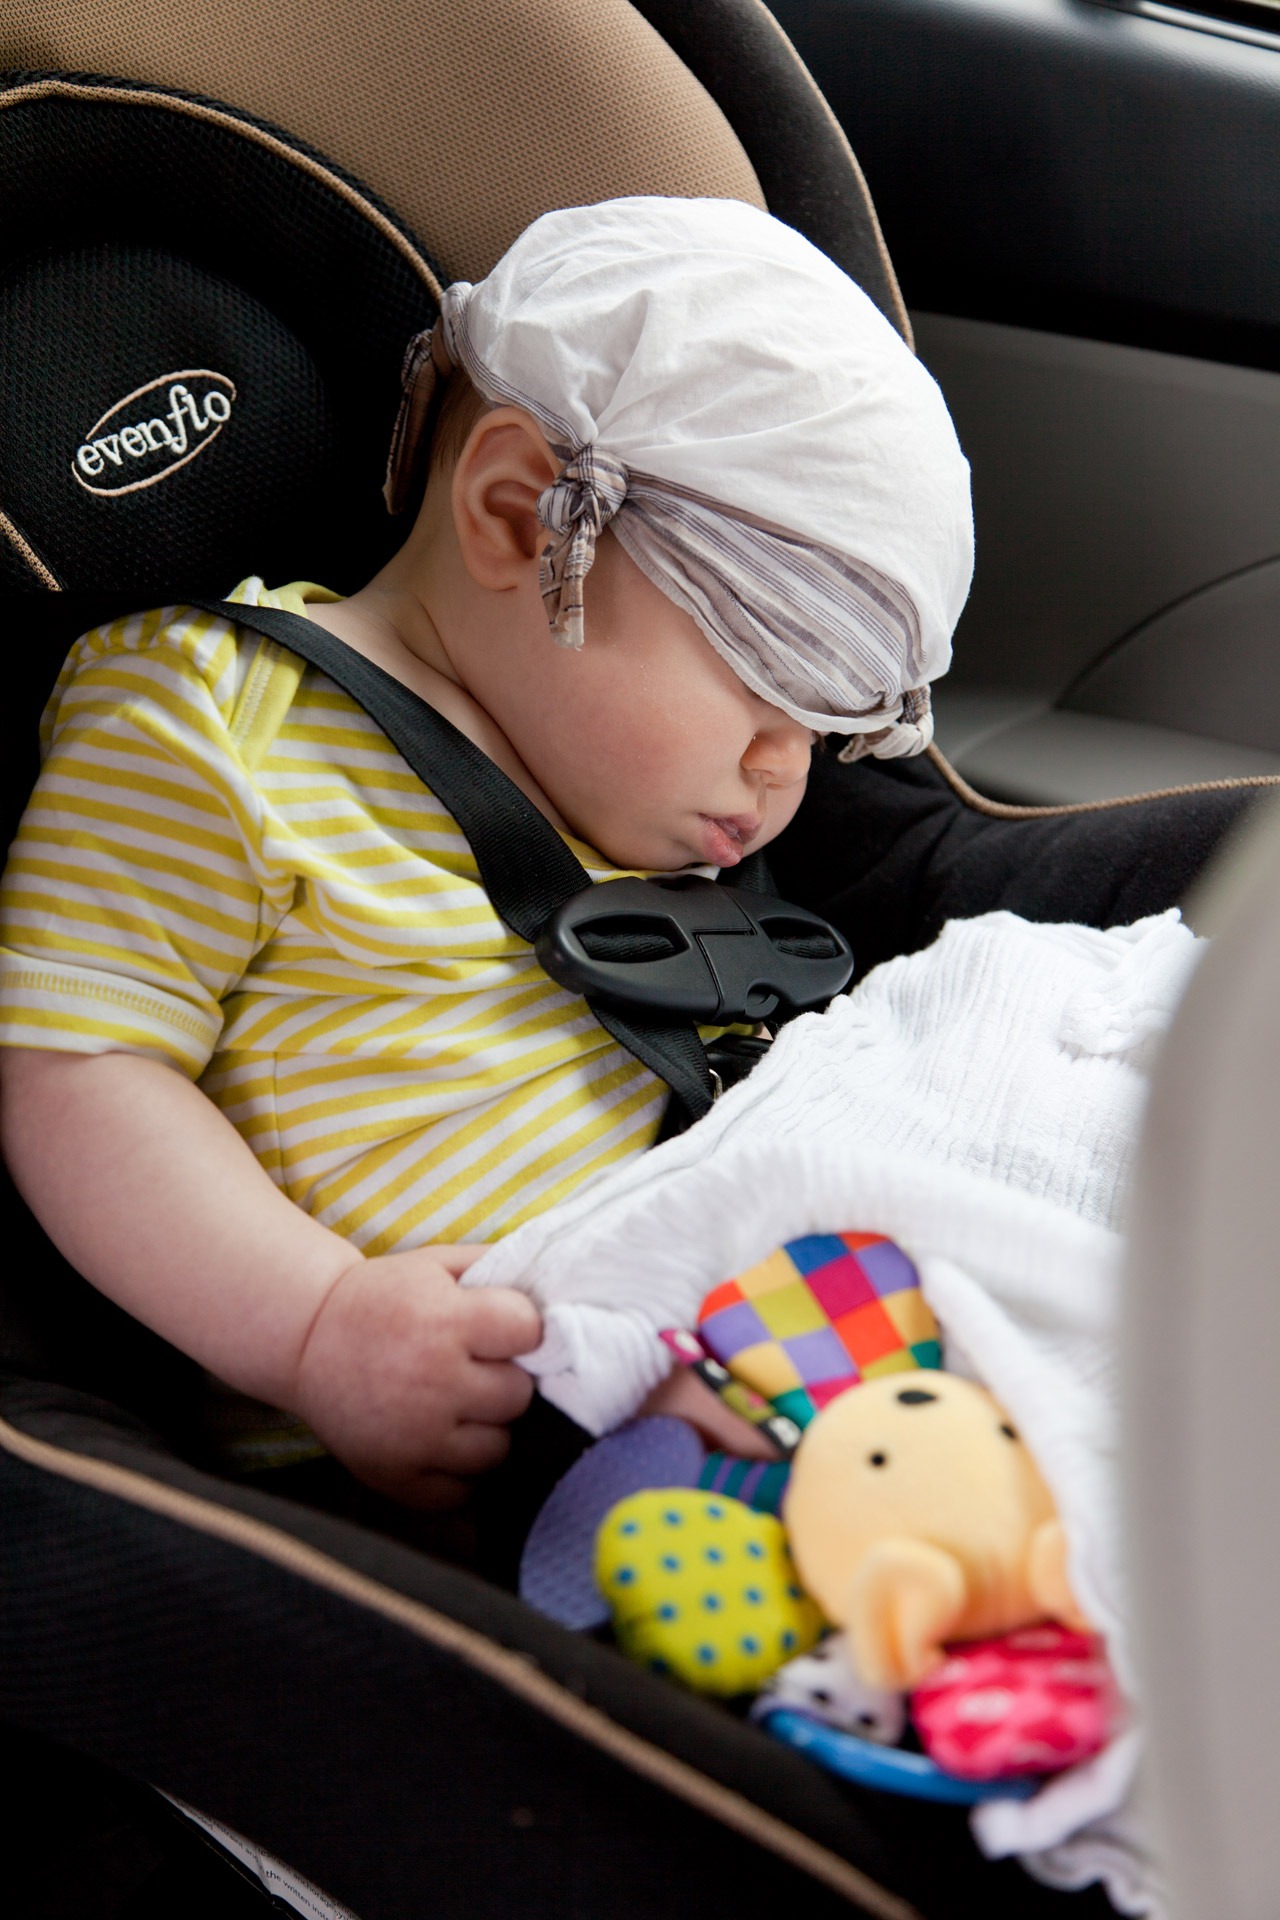
person, people, boy, kid, travel, transportation, young, vehicle, sleeping, child, baby, belt, sleep, infant, toddler, safety, car seat, safe, asleep